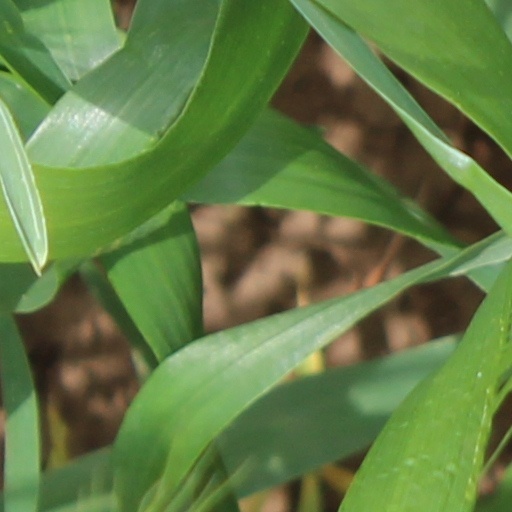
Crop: wheat